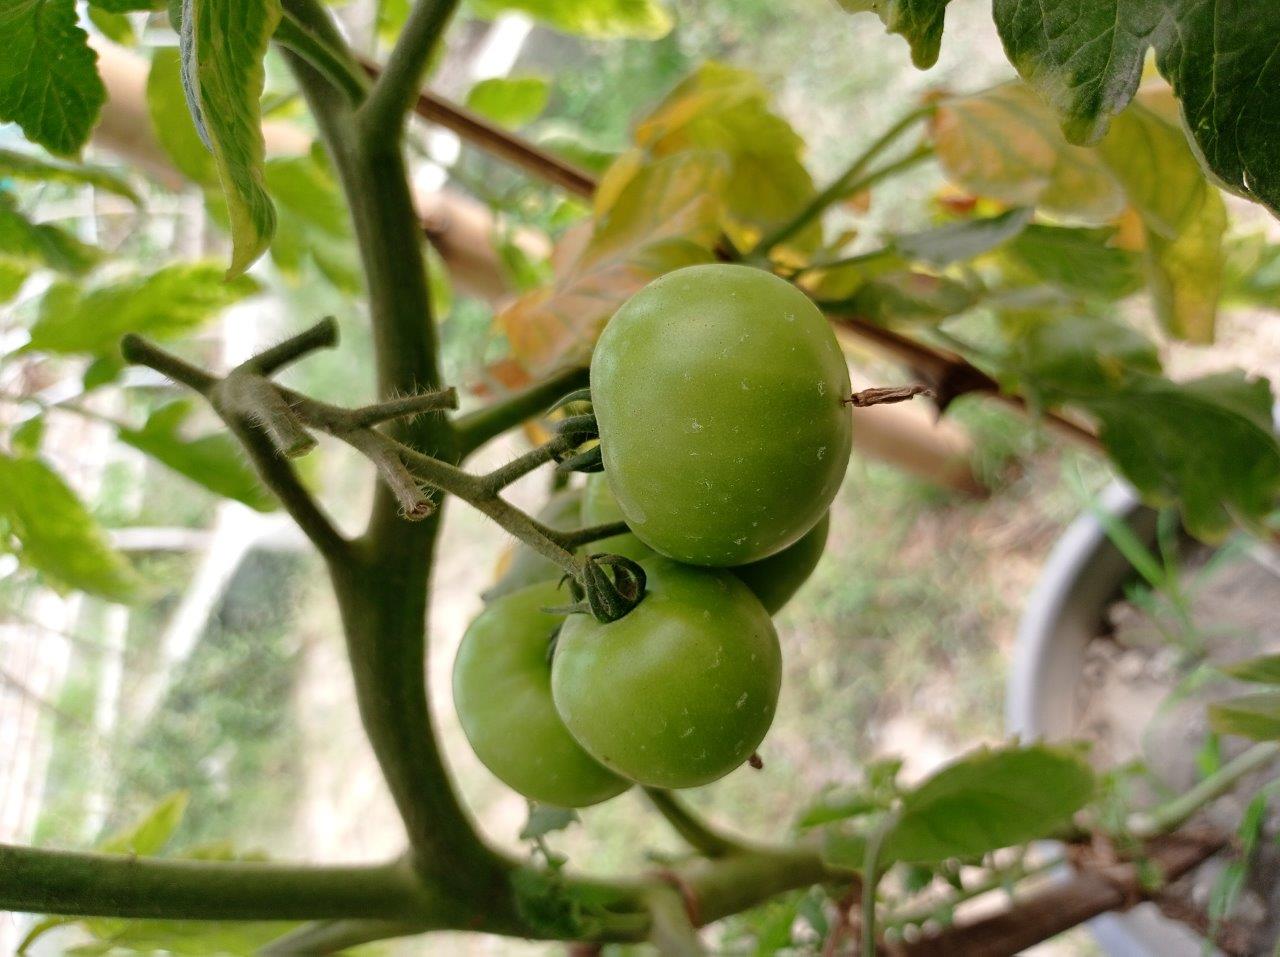
Maturity: Immature